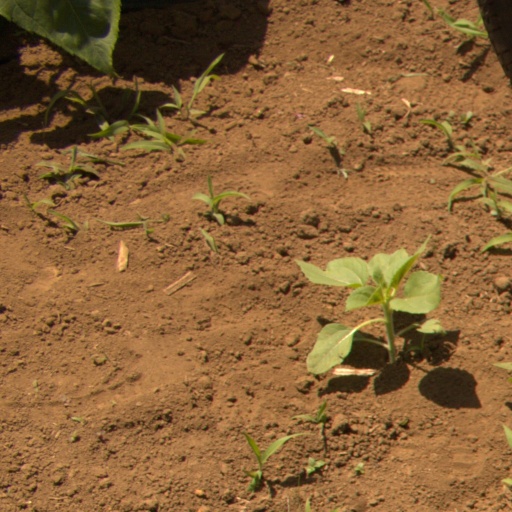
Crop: Jerusalem artichoke